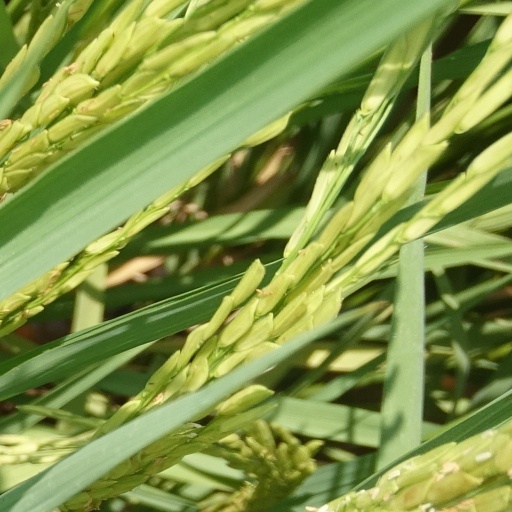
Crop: rice